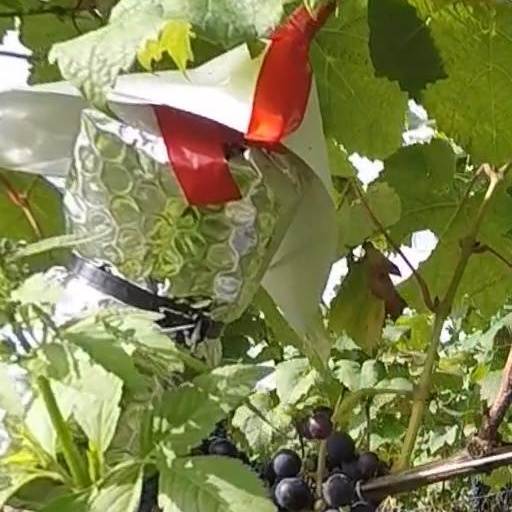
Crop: grape